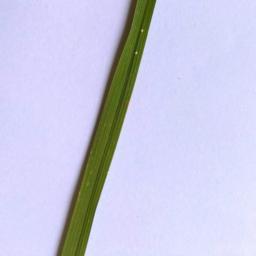
Label: Rice___Healthy